Mississippian copper plates

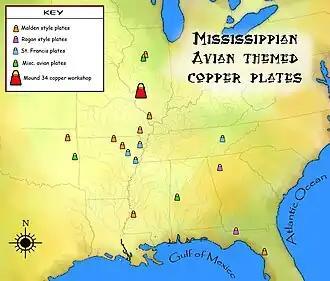
Distribution of avian themed copper plates

Avian themed plates are thought to depict aspects of the "Birdman", a major figure in Mississippian iconography closely associated with warfare, ritual dancing, and the game of chunkey. Numerous examples of similar avian themed plates have been found in locations across the Midwest and Southeast, from the large cache found in Malden near the bootheel region in Dunklin County, Missouri to others from Mangum in Mississippi, Spiro in Oklahoma, Etowah in Georgia, Lake Jackson Mounds in Florida and other sites in Missouri, Illinois, and Alabama.